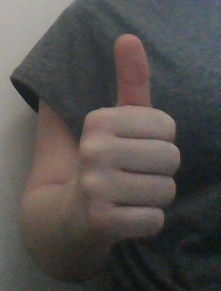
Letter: aleff